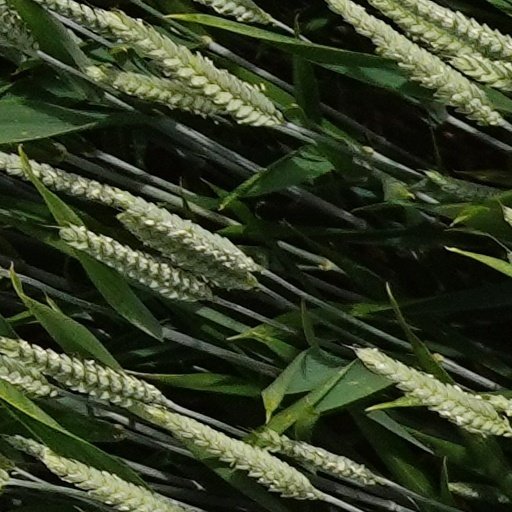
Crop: wheat